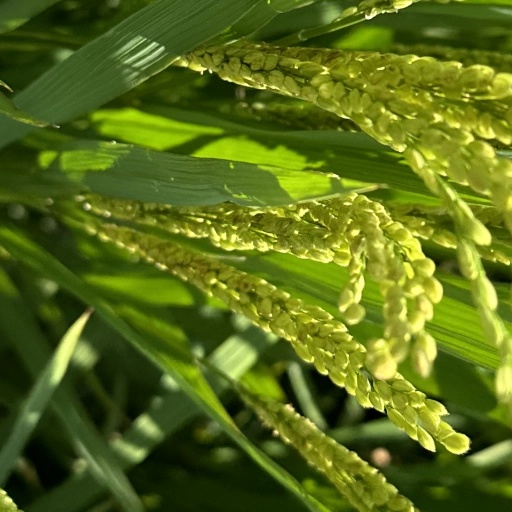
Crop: rice